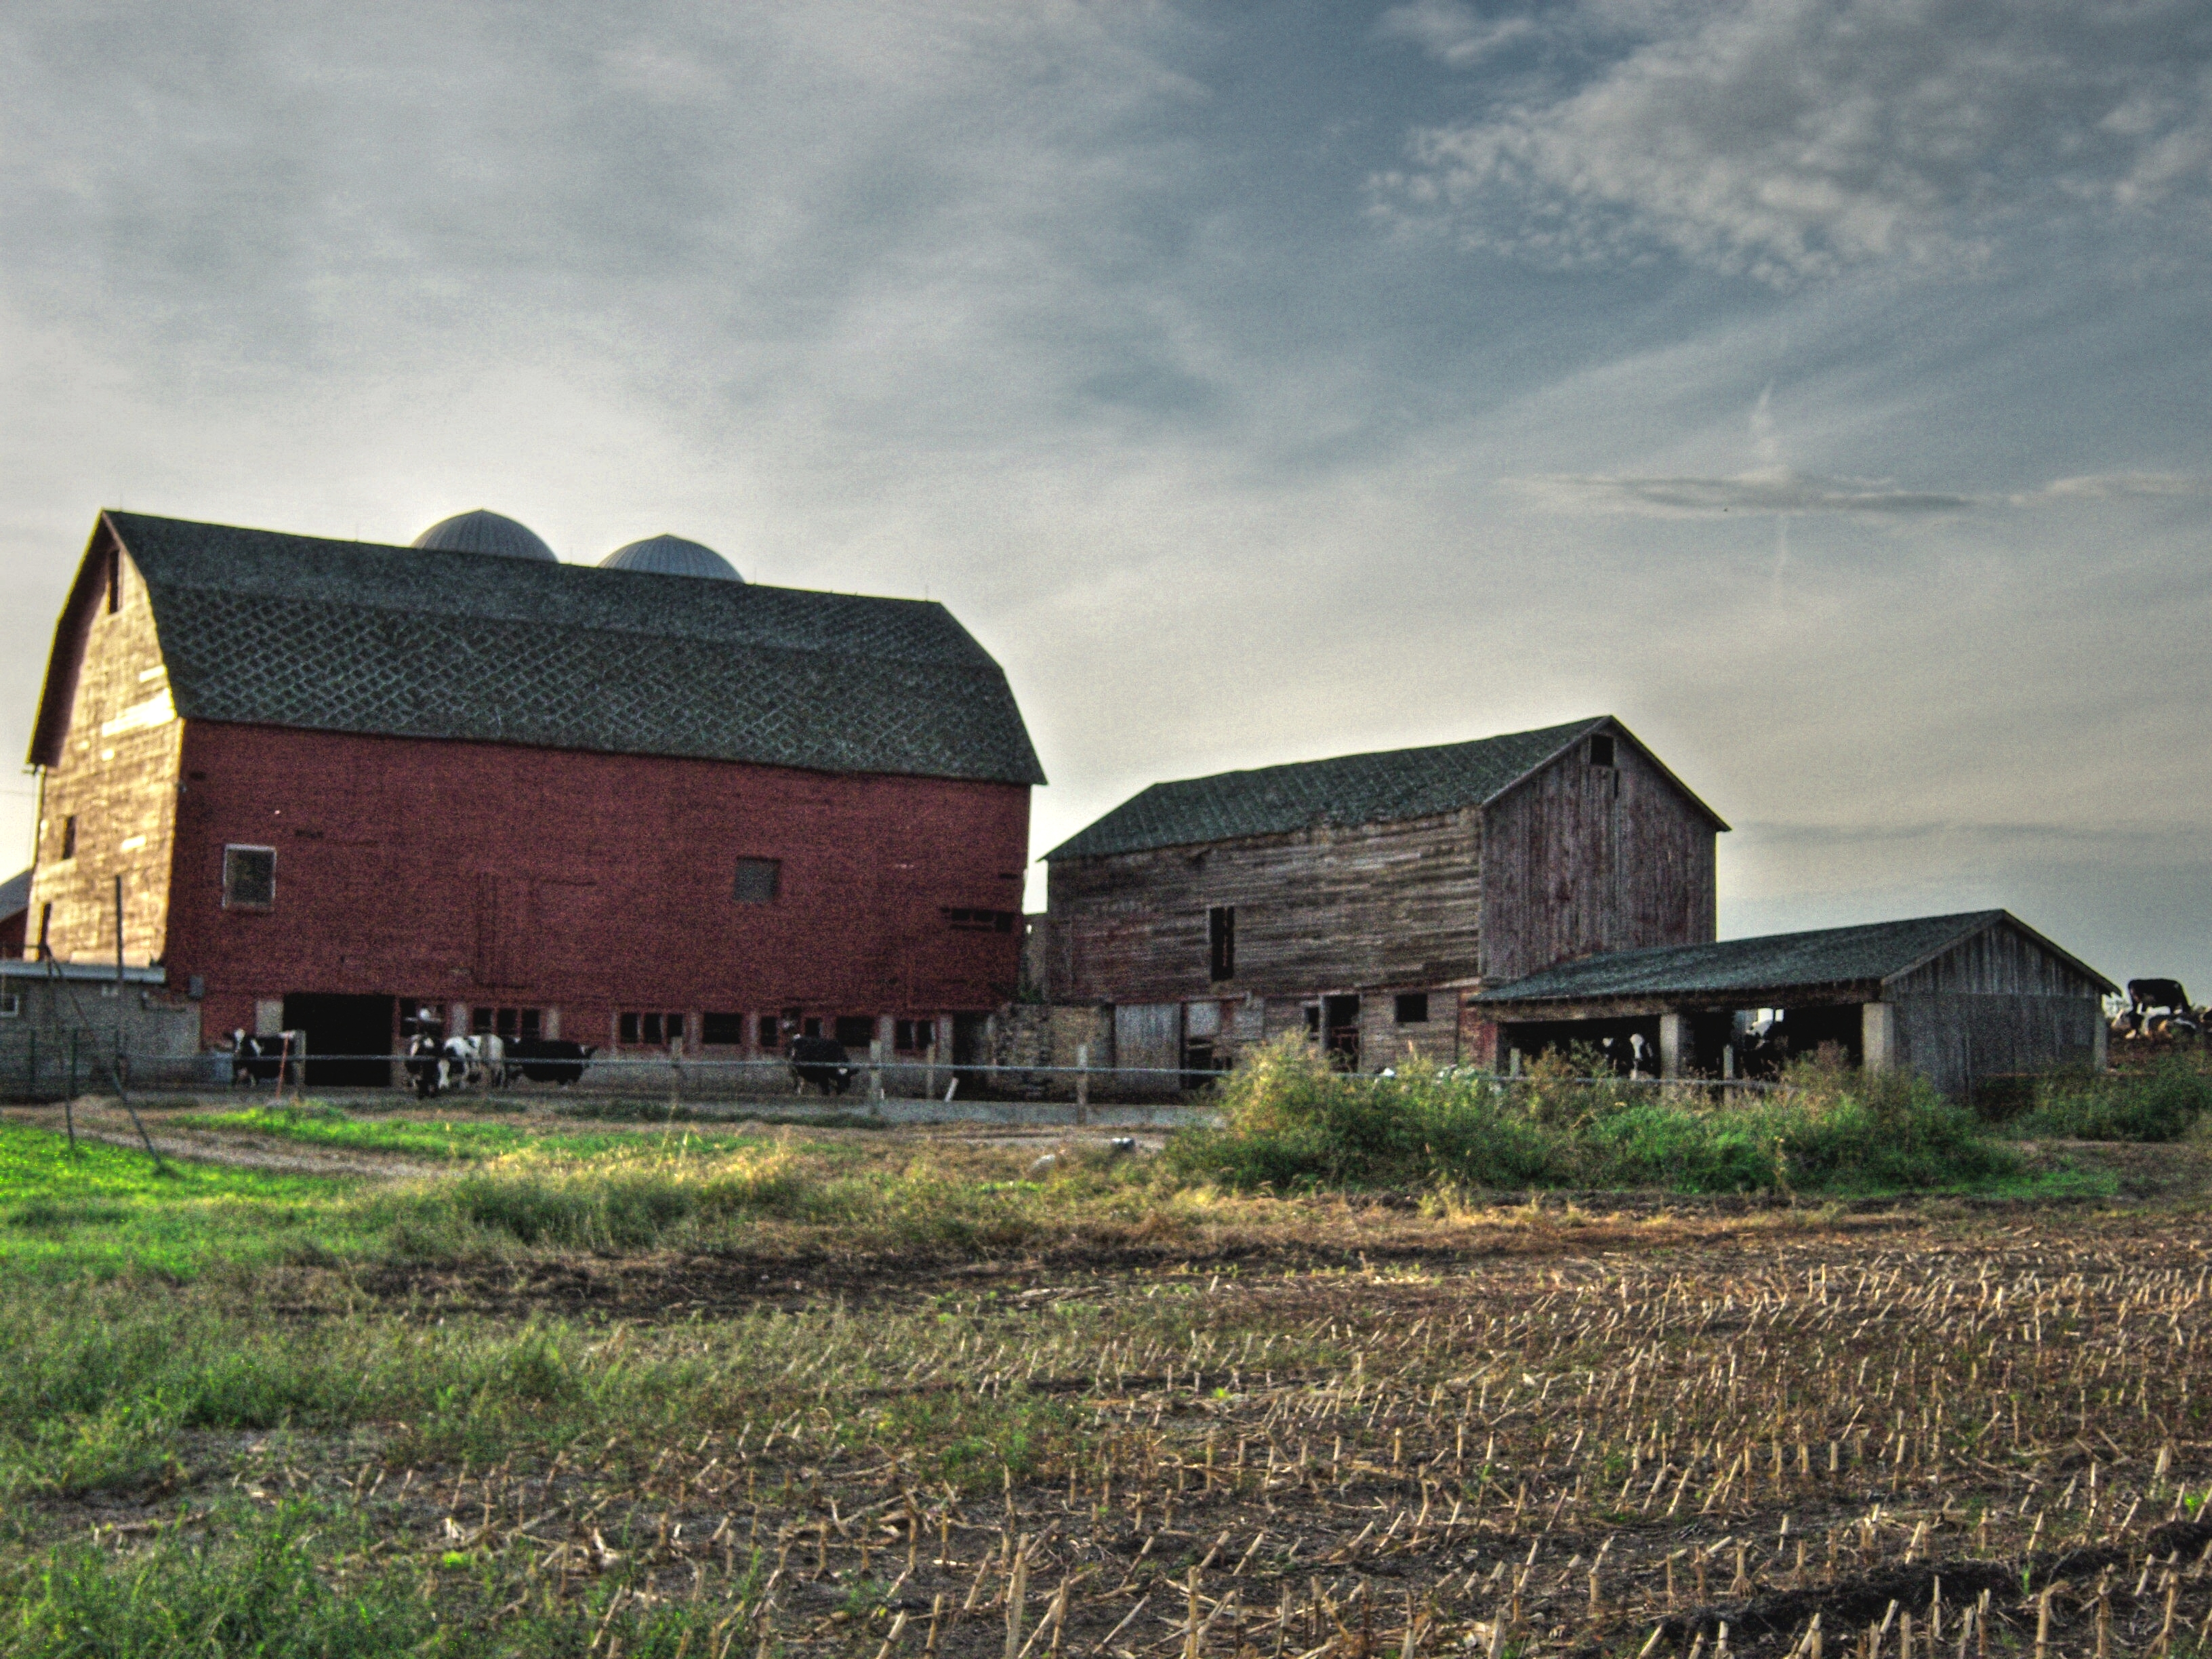
field, farm, house, building, barn, village, shack, rural, agriculture, farms, farmhouse, barns, estate, wisconsin, dairyfarms, rural area, honeylakeracinecounty